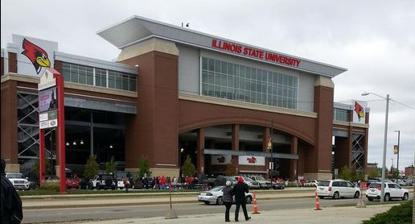
Building: Hancock Stadium
Country: United States of America
Year built: 1963
Stadium in Illinois, USA Hancock Stadium Location N Main St & W Locust St Normal, IL 61761 Coordinates 40°30′43″N 88°59′48″W / 40.51194°N 88.99667°W / 40.51194; -88.99667 Public transit Connect Transit Owner Illinois State University Operator Illinois State University Capacity 13,391 (2013–present) 7,700 (2012) 9,500 (2011) 11,500 (2010) 14,000 (2008–2009) 15,000 (1977–2007) 18,000 (1963–1976) Surface FieldTurf Construction Opened 1963 Renovated 1969 (added turf), 2013 Construction cost $20 million (renovations) [1] Architect BDMD Architects (renovations) Website Illinois State athletic facilities page Hancock Stadium is a 13,391-seat multi-purpose stadium in Normal, Illinois . It opened in 1963. It is home to the Illinois State University Redbirds football team as well as University High School . Central Catholic High School also played its games there through the 2004 season. History ISU vs. Drake at Hancock Stadium Opened in 1963 and named after Illinois State 's former athletic director Dr. Howard Hancock. In 1969, Hancock Stadium became Illinois ' first college stadium that featured artificial turf as its playing surface. The artificial turf was replaced most recently in 2010 and a new scoreboard was installed. For many years, Hancock Stadium was the home of the Illinois High School football championships. The games moved in 1999. As new bid took place in 2022. Hancock Stadium is hosting the Illinois High School State Football Championships from 2023-2028. Renovation In 2000 the Kaufman Football Building was opened. This facility is now the home to the players and coaches. In recent years, Redbird football has enjoyed a resurgence of spirit and success, all bringing attention to the ailing facility. Under the leadership of athletic director (Gary Friedman) and university president (Dr. Al Bowman), plans detailing the Hancock Stadium Stadium renovations were unveiled in 2013. The plans boast upgrades to the design of the new east-side grandstand, bleacher-back seating on the new east-side grandstand, concourse, new concession and restroom facilities, premium seating options, including 500+ chairback club seats, 5,500 sq. ft, indoor club accessible to club seat holders and 7 suites, press level above the indoor club, Redbird Team Store, where fans can purchase ISU gear, a new ticket office, and a new sound system and scoreboard (if funding allows). Newly renovated Hancock Stadium's capacity is 13,391 The estimated cost of the Hancock Stadium renovation is $20 million. In the summer of 2011, the south bleachers of the stadium were removed to potentially start the first phase of renovations.  Also fiberglass bleachers are a thing of the past, as new metal bleachers were installed on the west side of Hancock Stadium in August 2011. Future Plans The design of the new east-side grandstand takes into account possible future growth and expansion. See also List of NCAA Division I FCS football stadiums References